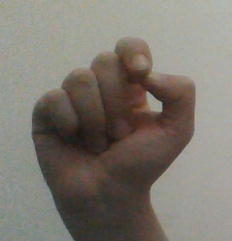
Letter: fa